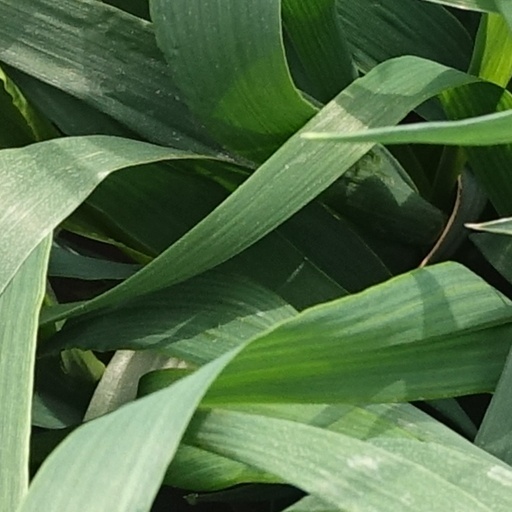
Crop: wheat